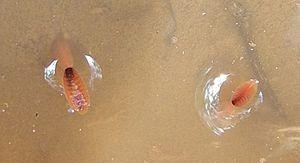
L’extrémité de la queue de Glyphidrilus Chaophraya paratype CUMZ 3284
Le sous-ordre des Lumbricina, regroupe l'ensemble des vers de terre, soit treize familles et plus de 7 000 espèces décrites.